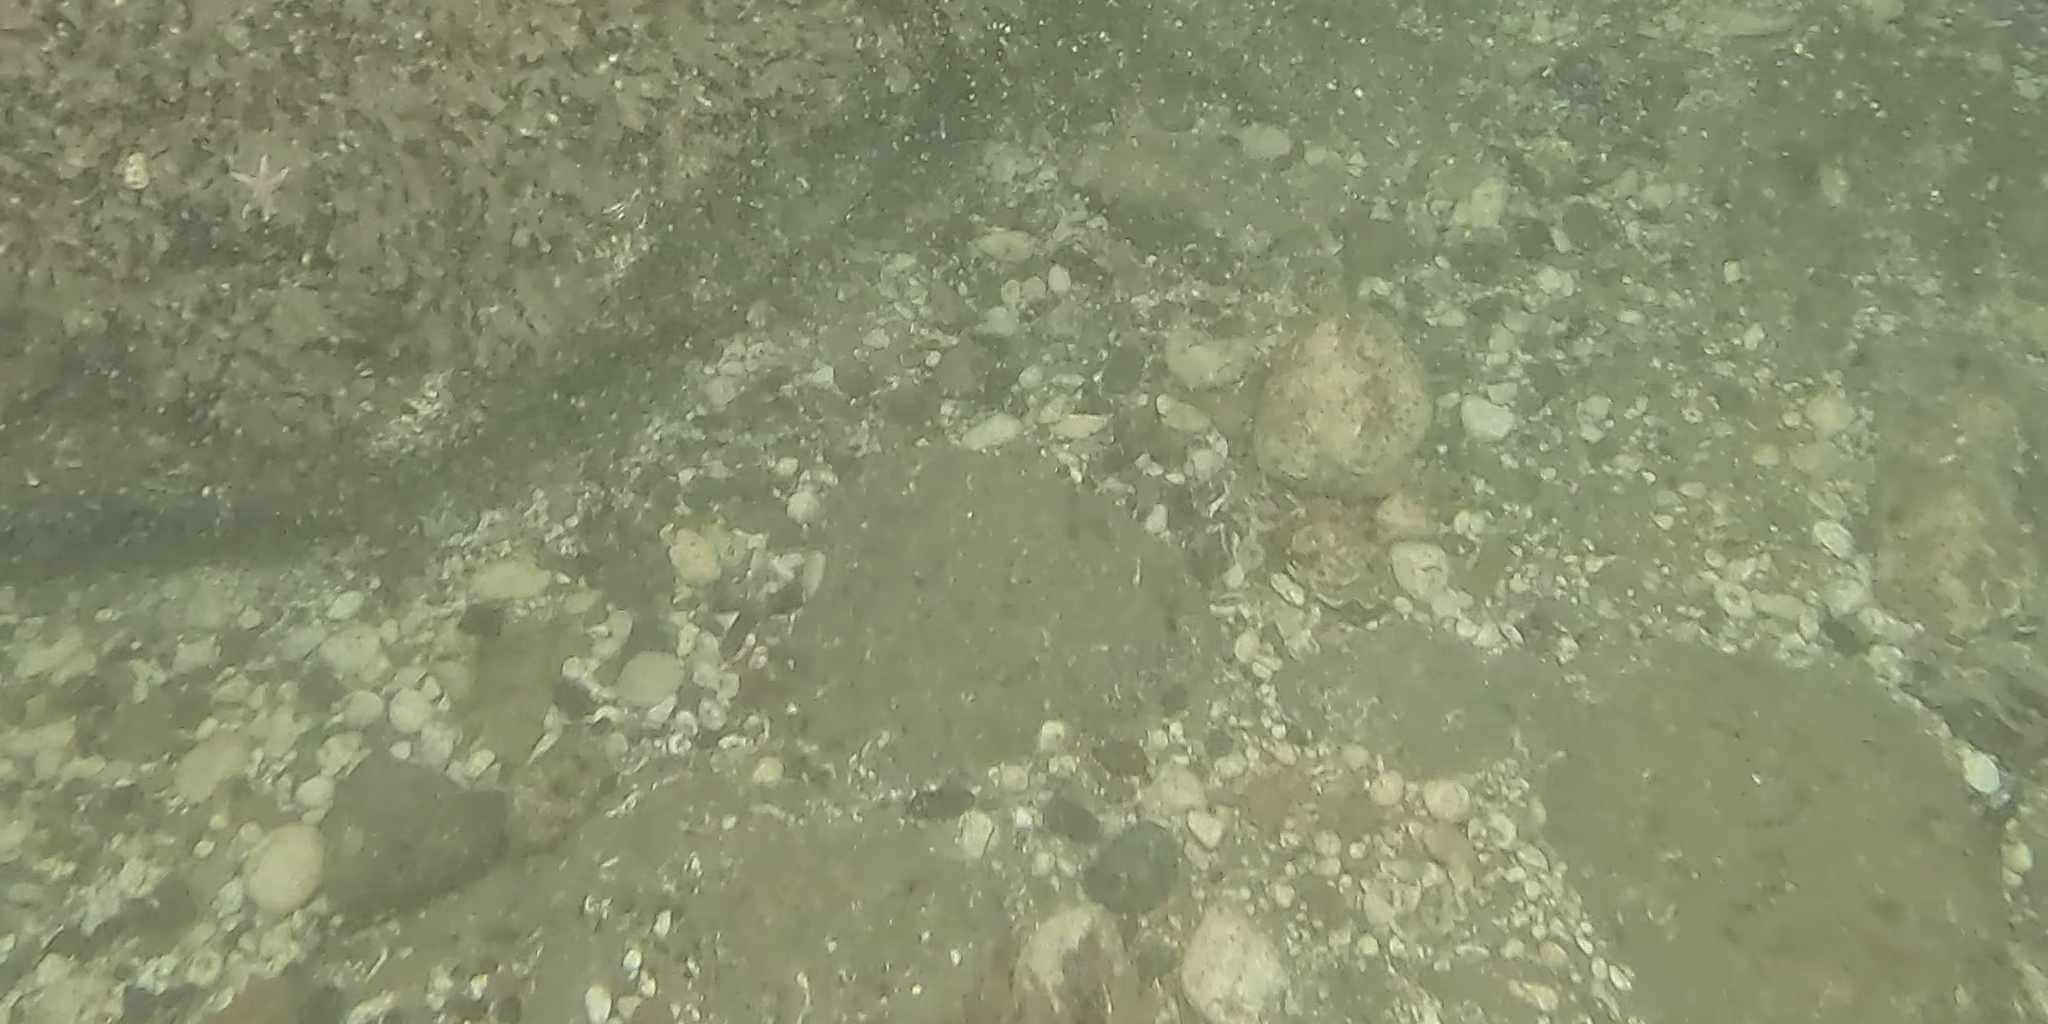
Seabed habitat: stone